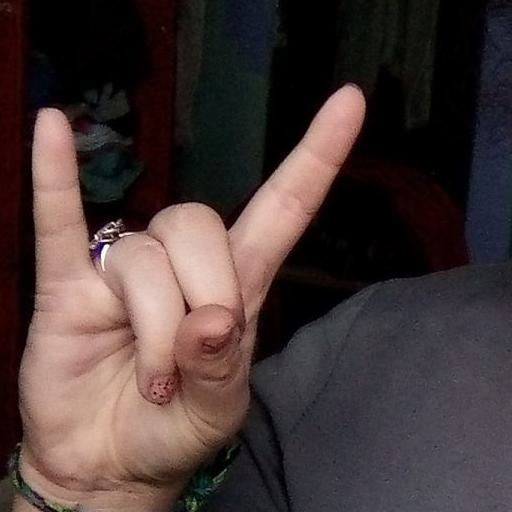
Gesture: rock